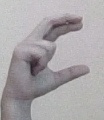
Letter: thal